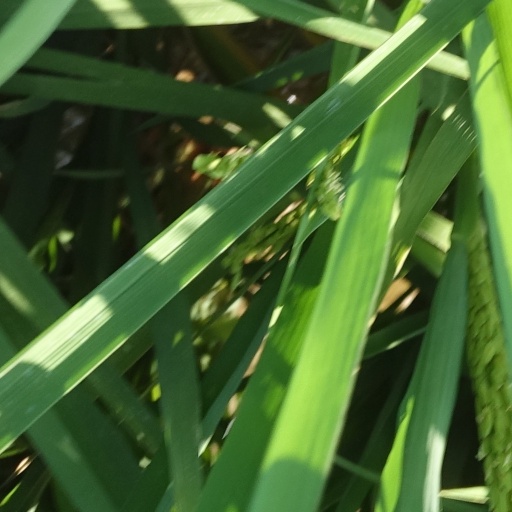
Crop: rice